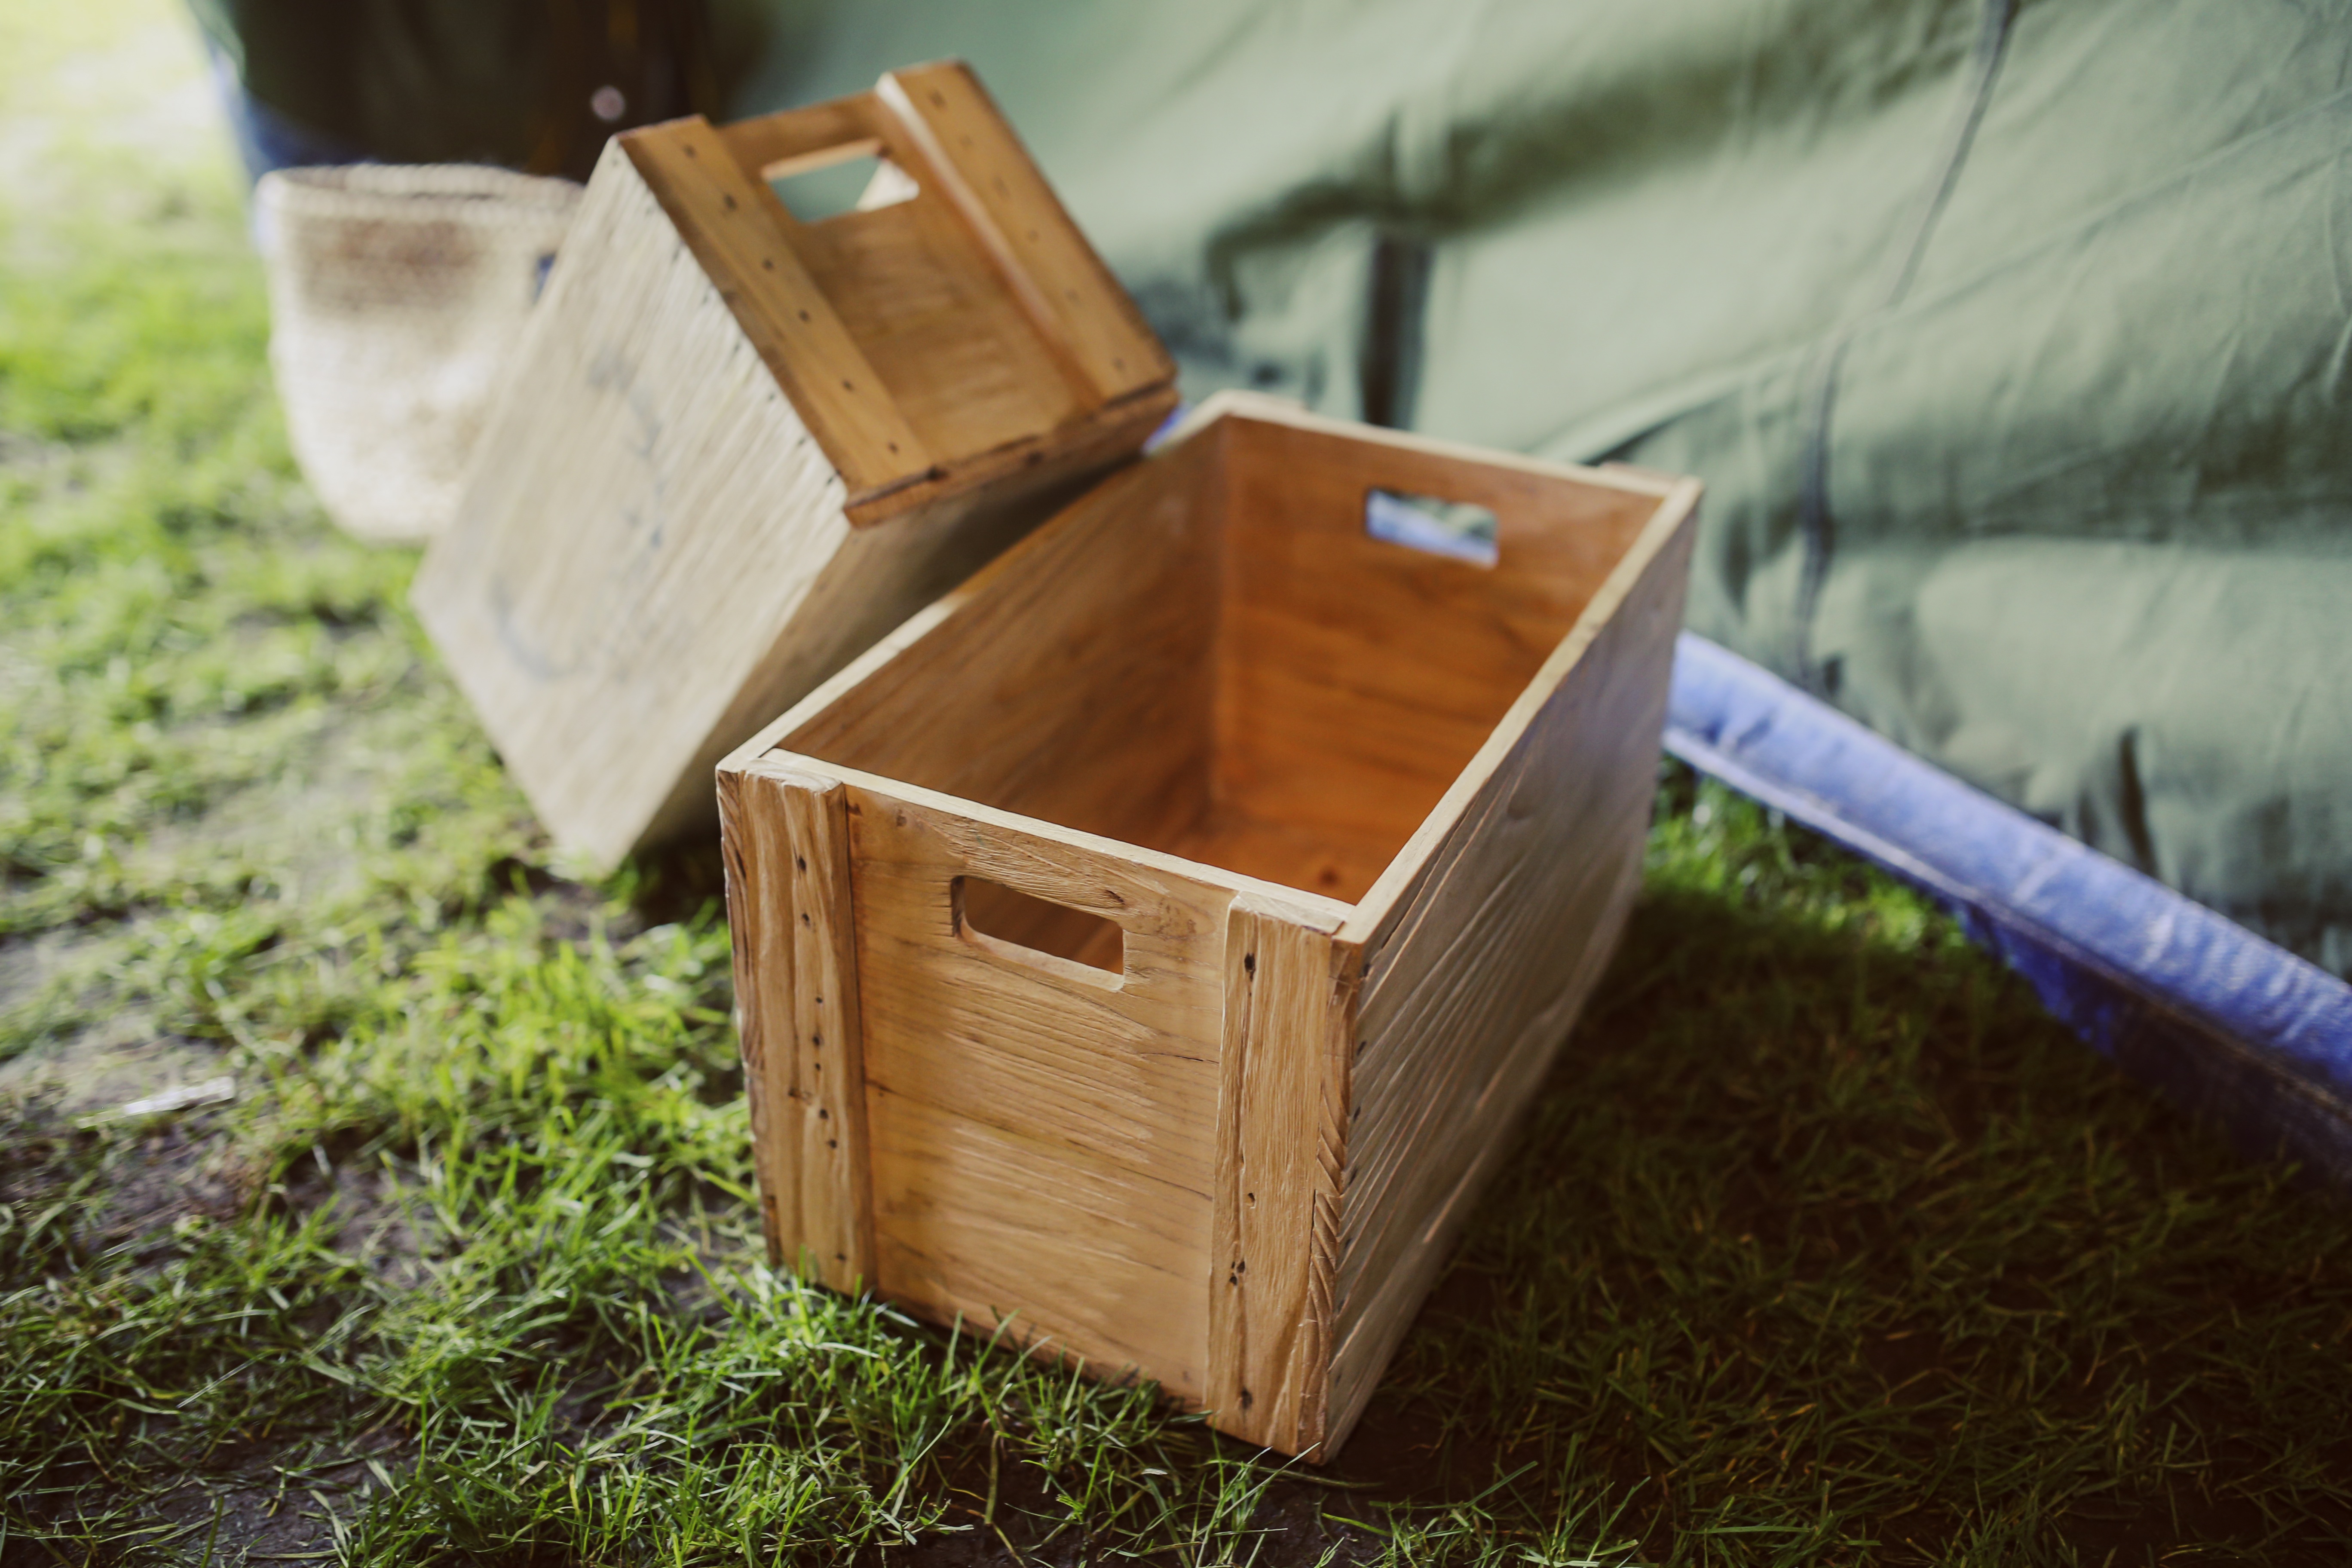
table, wood, decoration, box, furniture, agriculture, decor, product, wooden, boxes, man made object